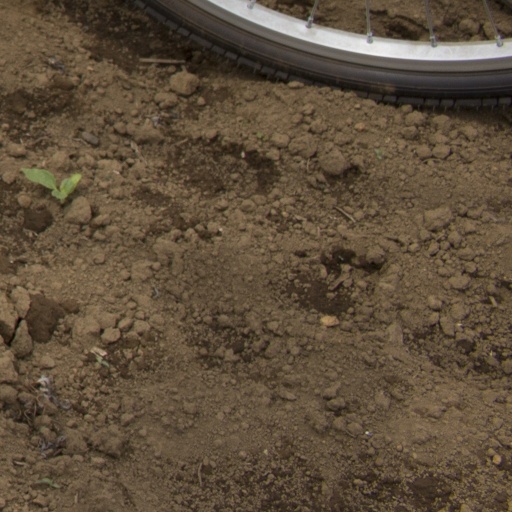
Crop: Jerusalem artichoke